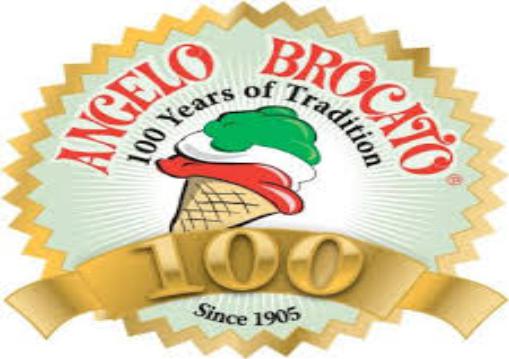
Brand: Angelo Brocato's
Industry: Food